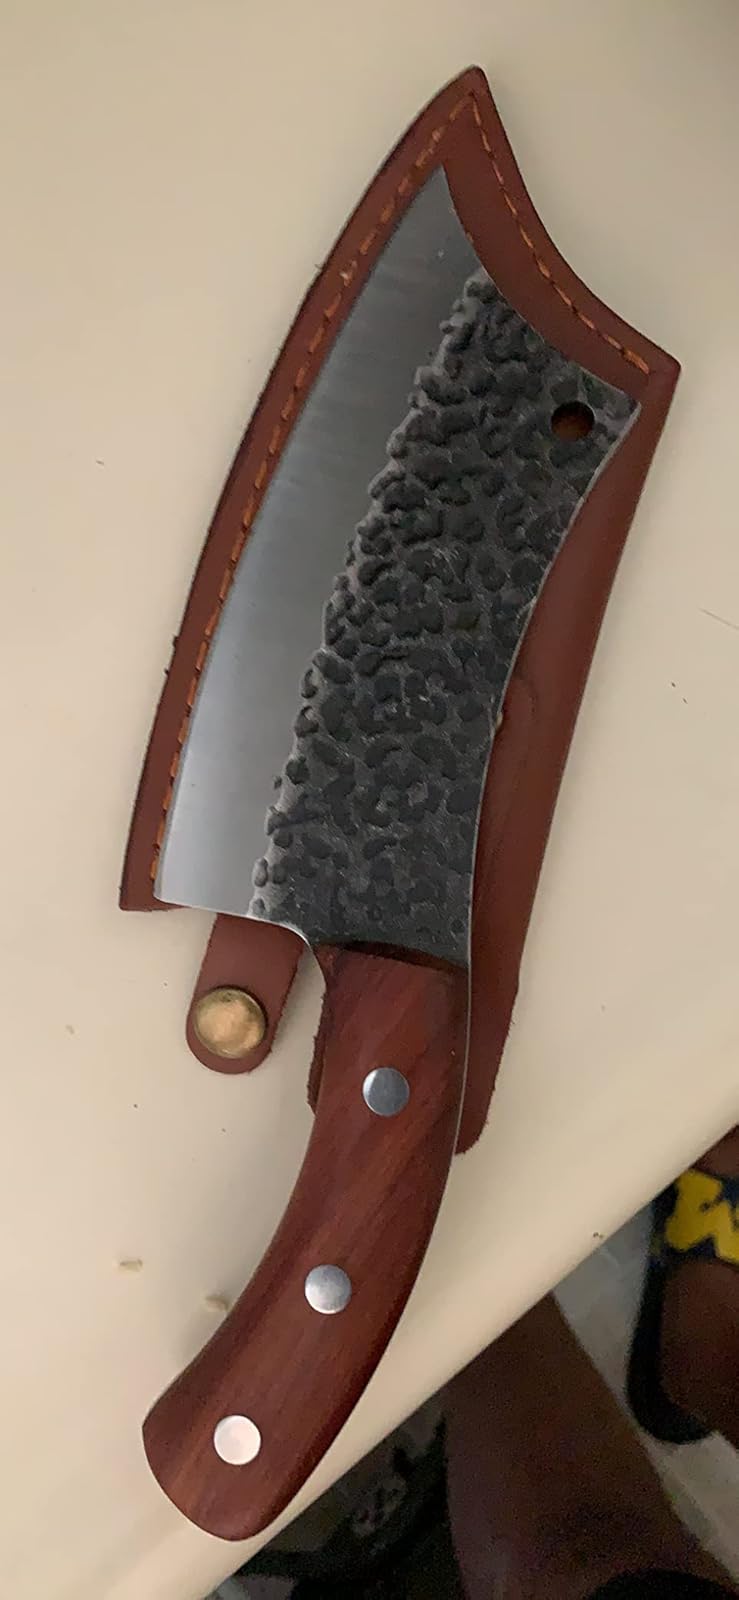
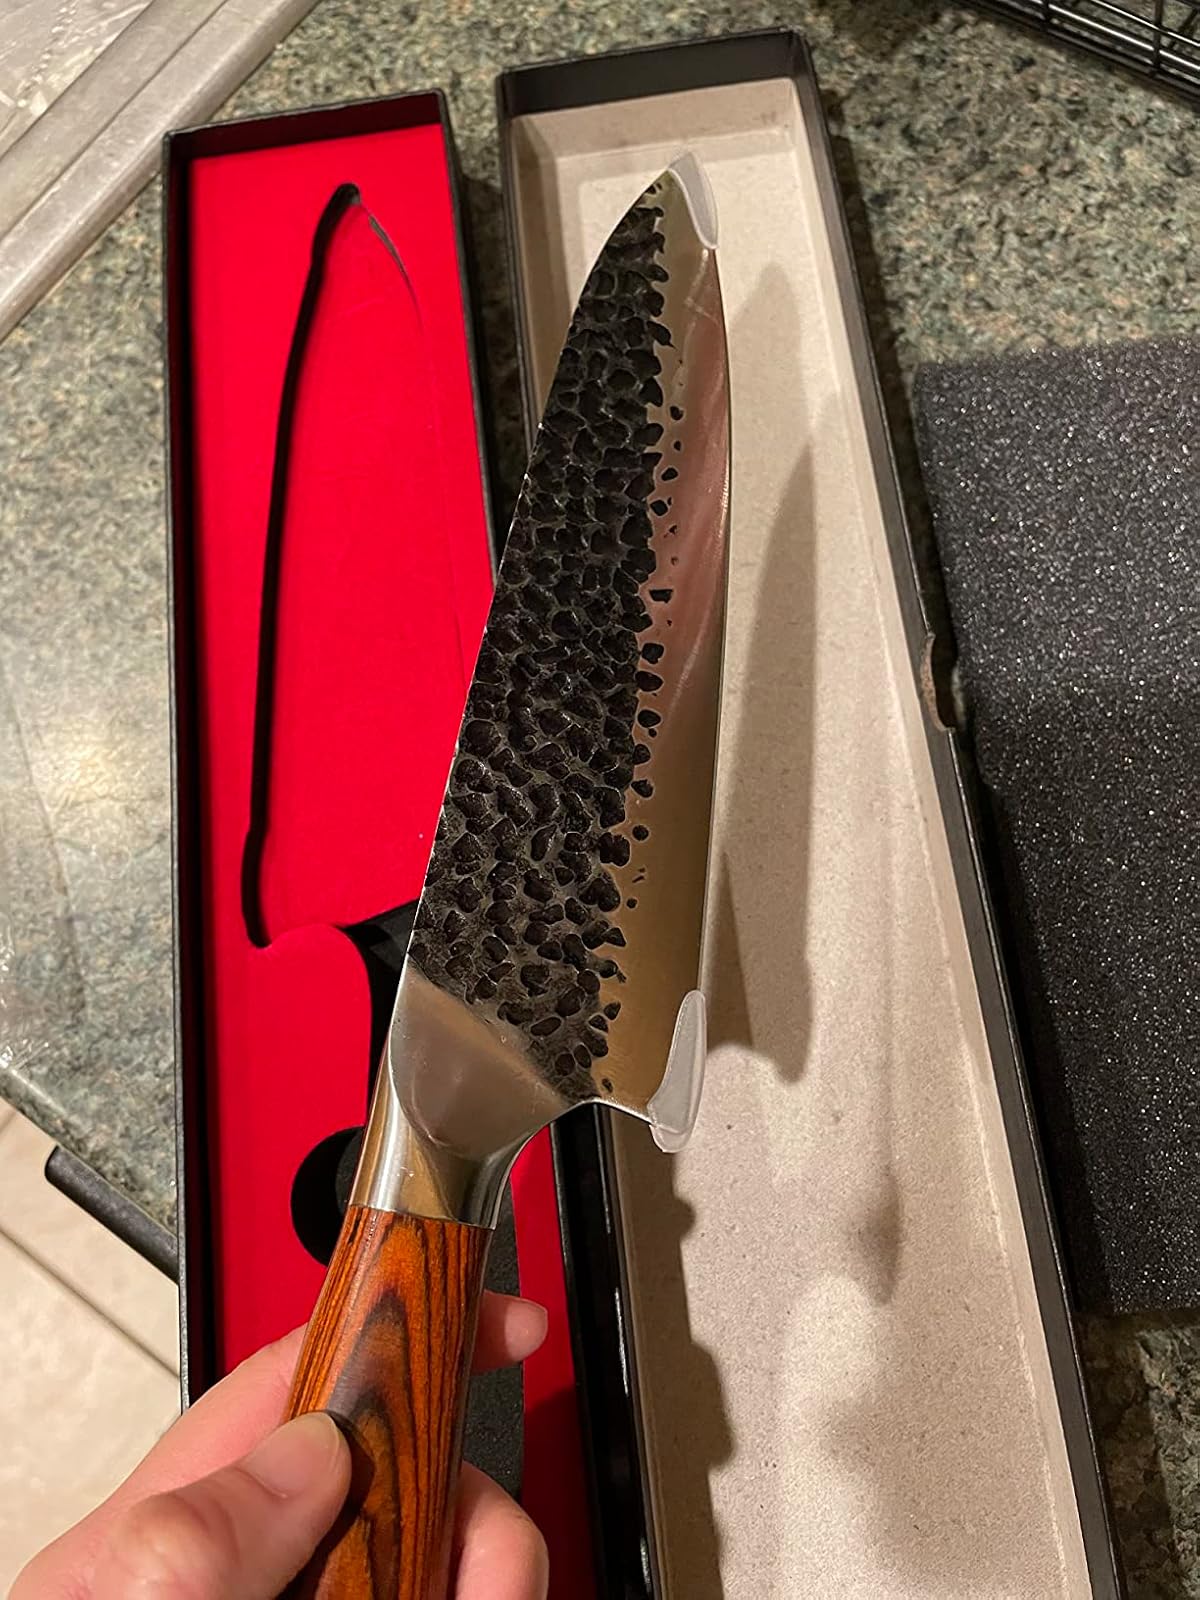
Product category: items_knife
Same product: no